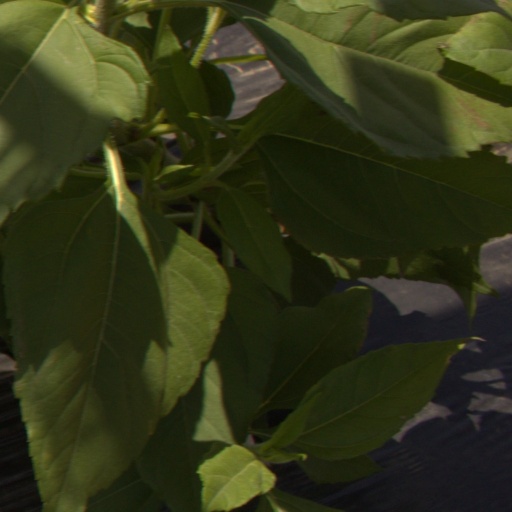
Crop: Jerusalem artichoke